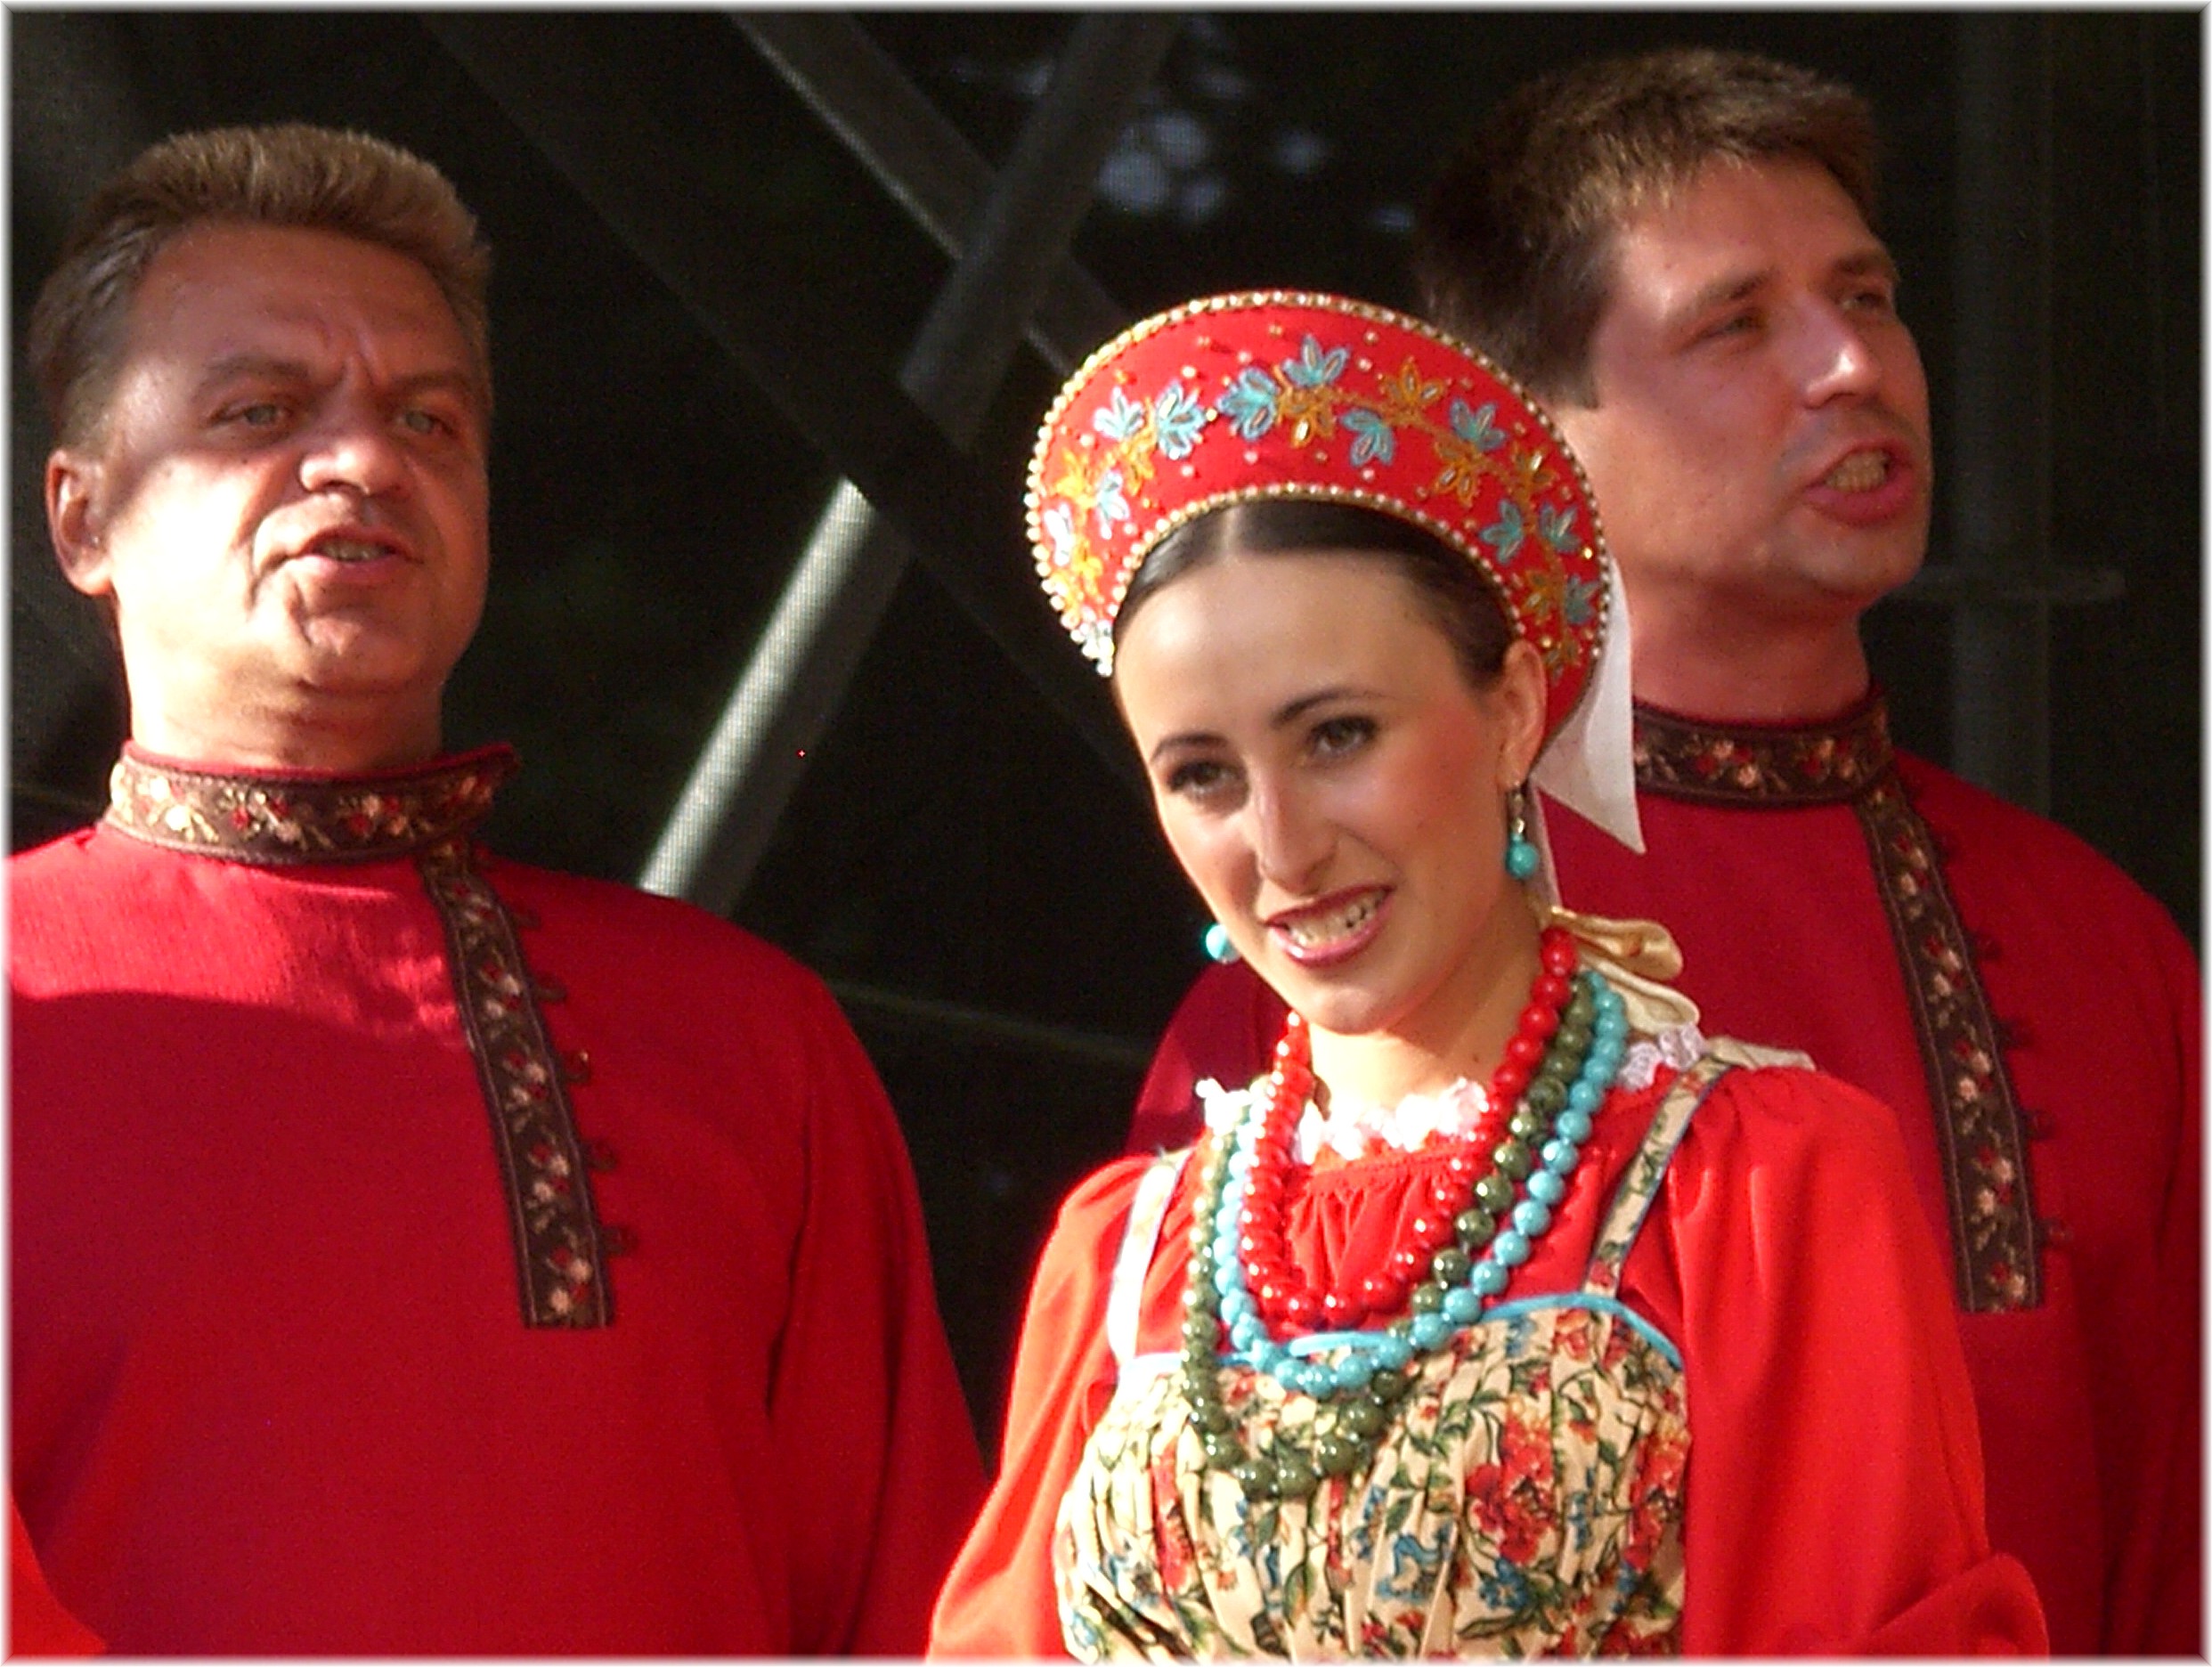
person, people, festival, spain, espagne, women, bishop, gente, mujer, galicia, acorua, lacorua, musica, tradition, muller, folklore, espana, corua, personas, galiza, xente, corunna, galice, festivalfolclorico, siberia, omsk, mujeres, rusia, coros, cantar, mulleres, colorrojo, fenme, folcclore, clergy